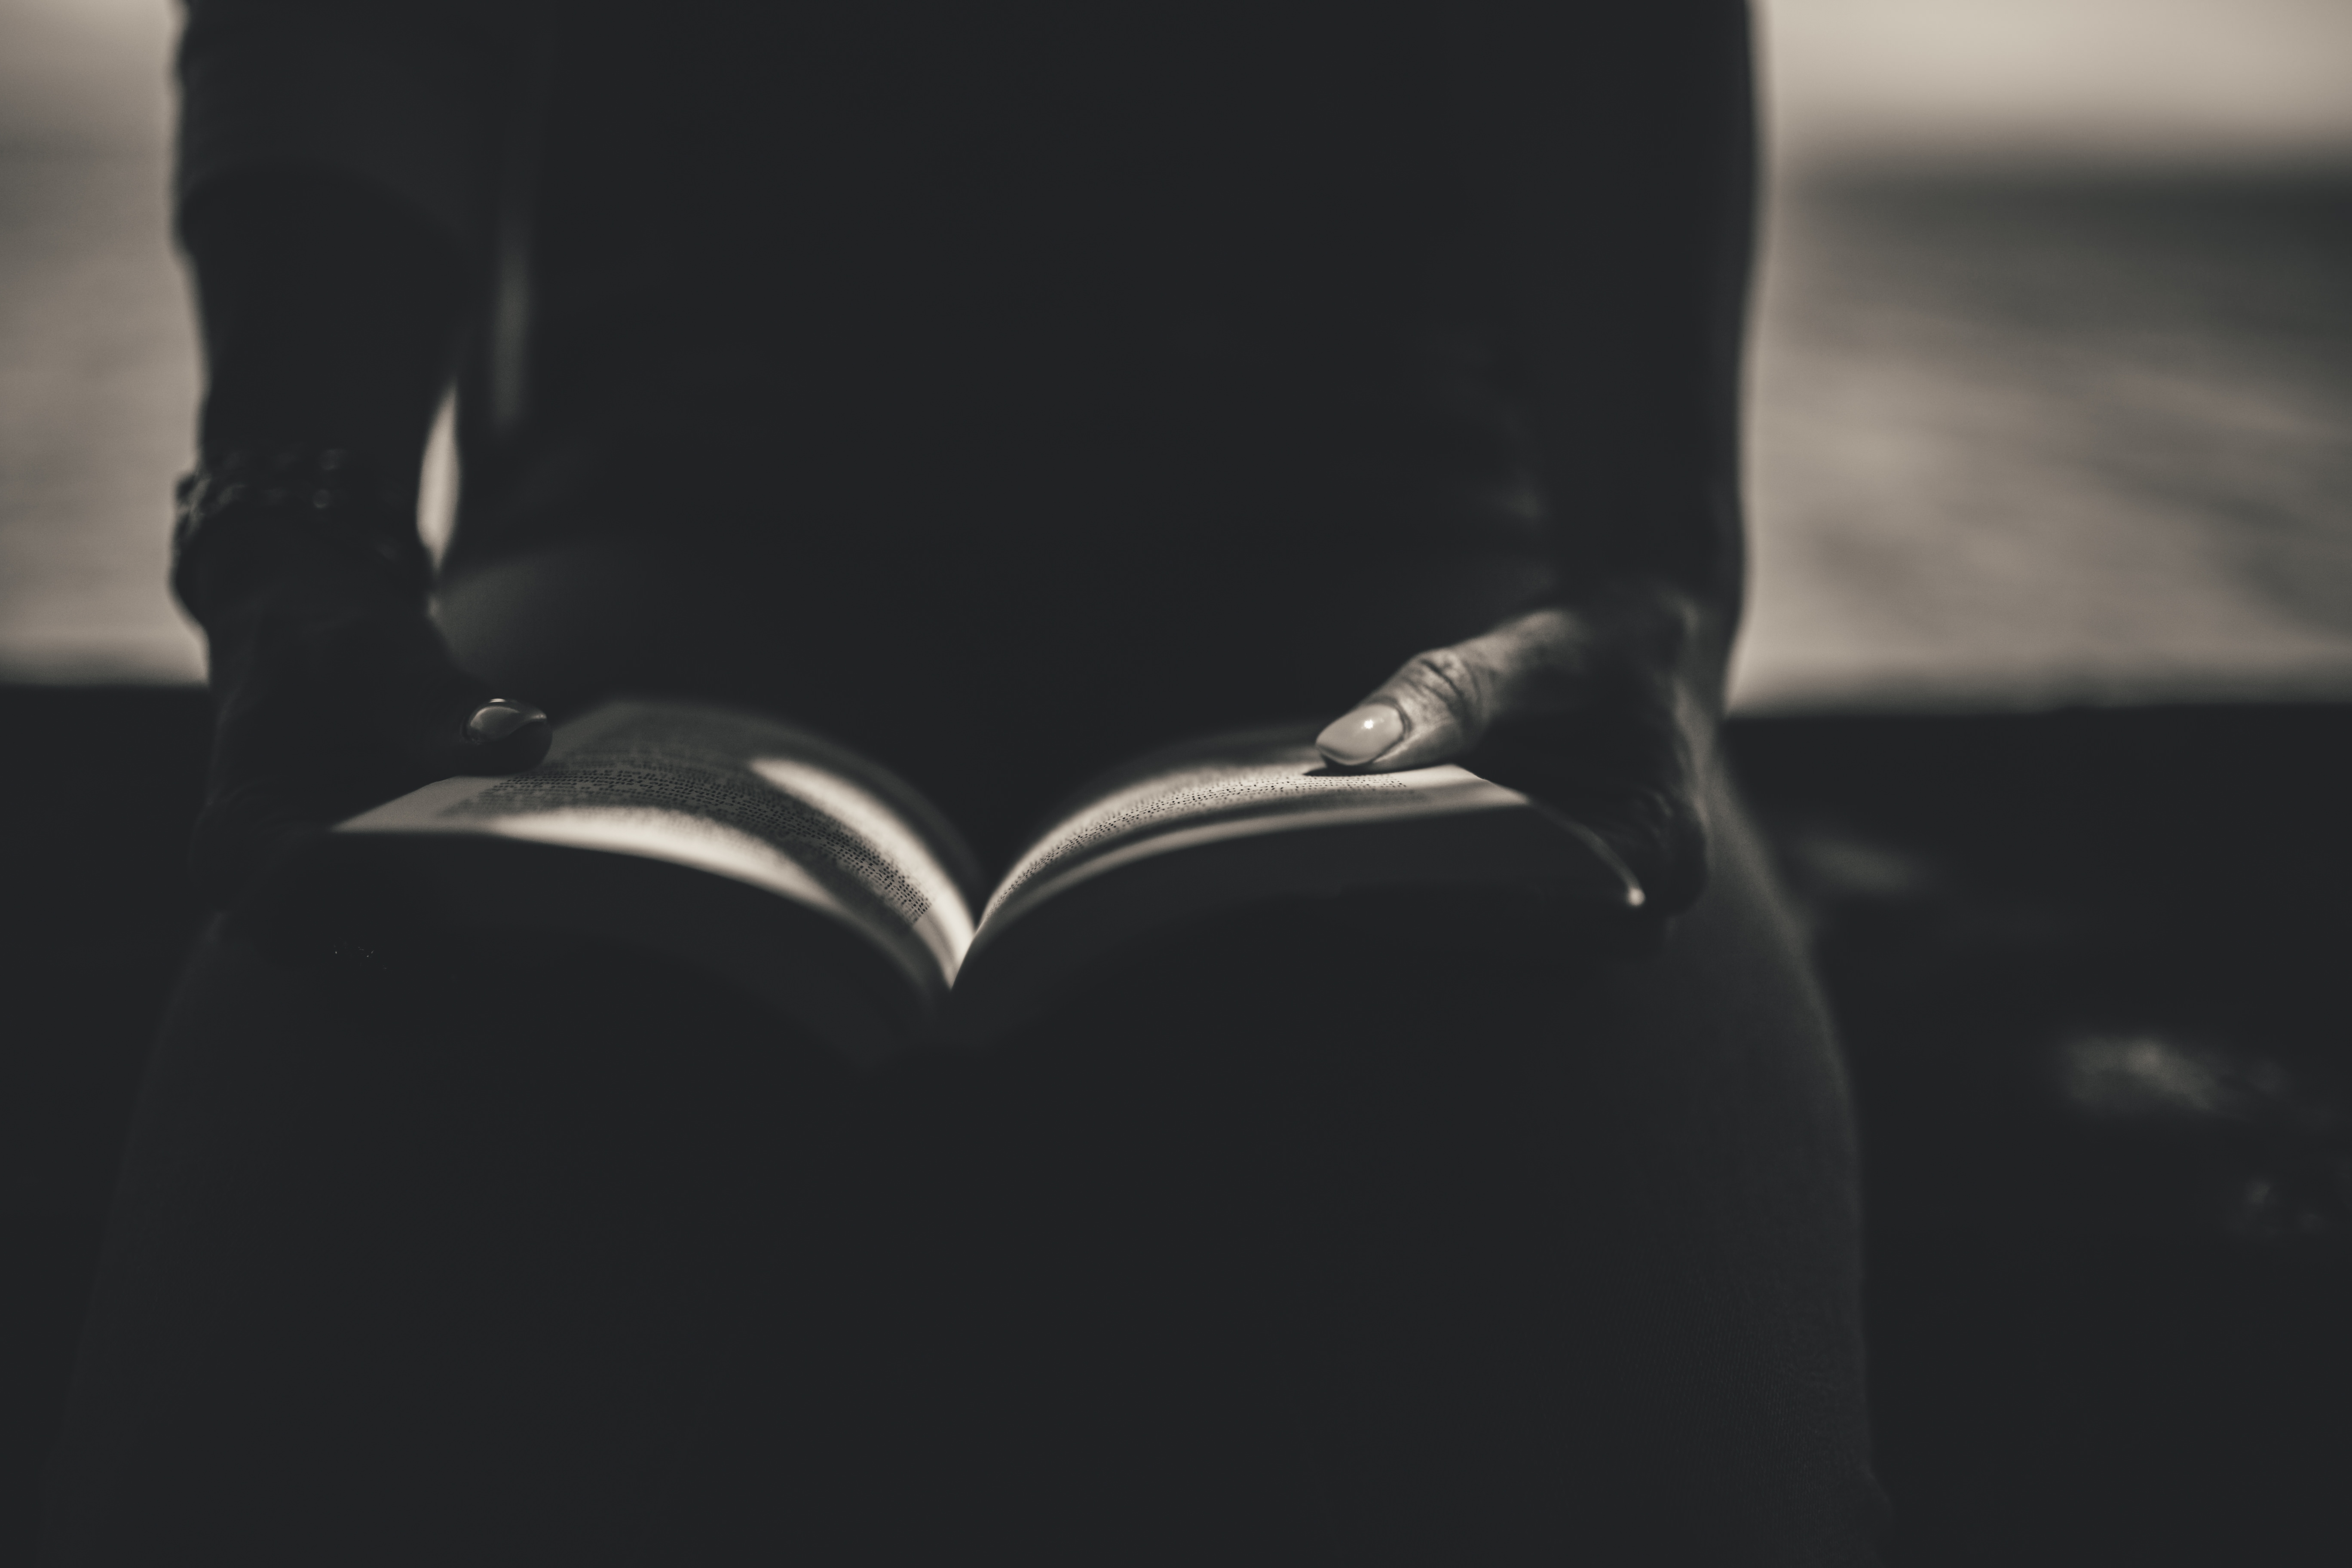
black, white, black and white, monochrome, monochrome photography, photography, darkness, hand, cloud, room, heart, love, neck, still life photography, Tints and shades, style, shoe